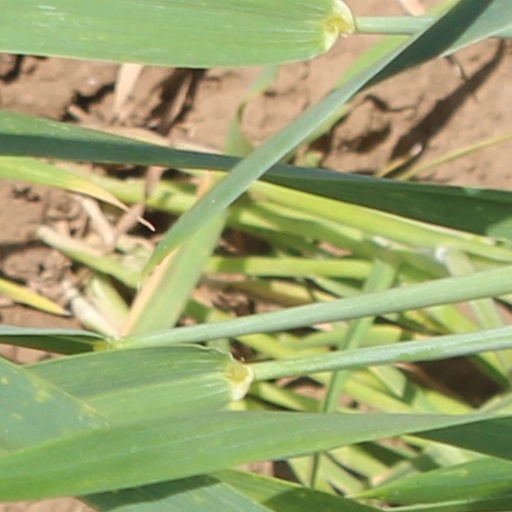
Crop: wheat